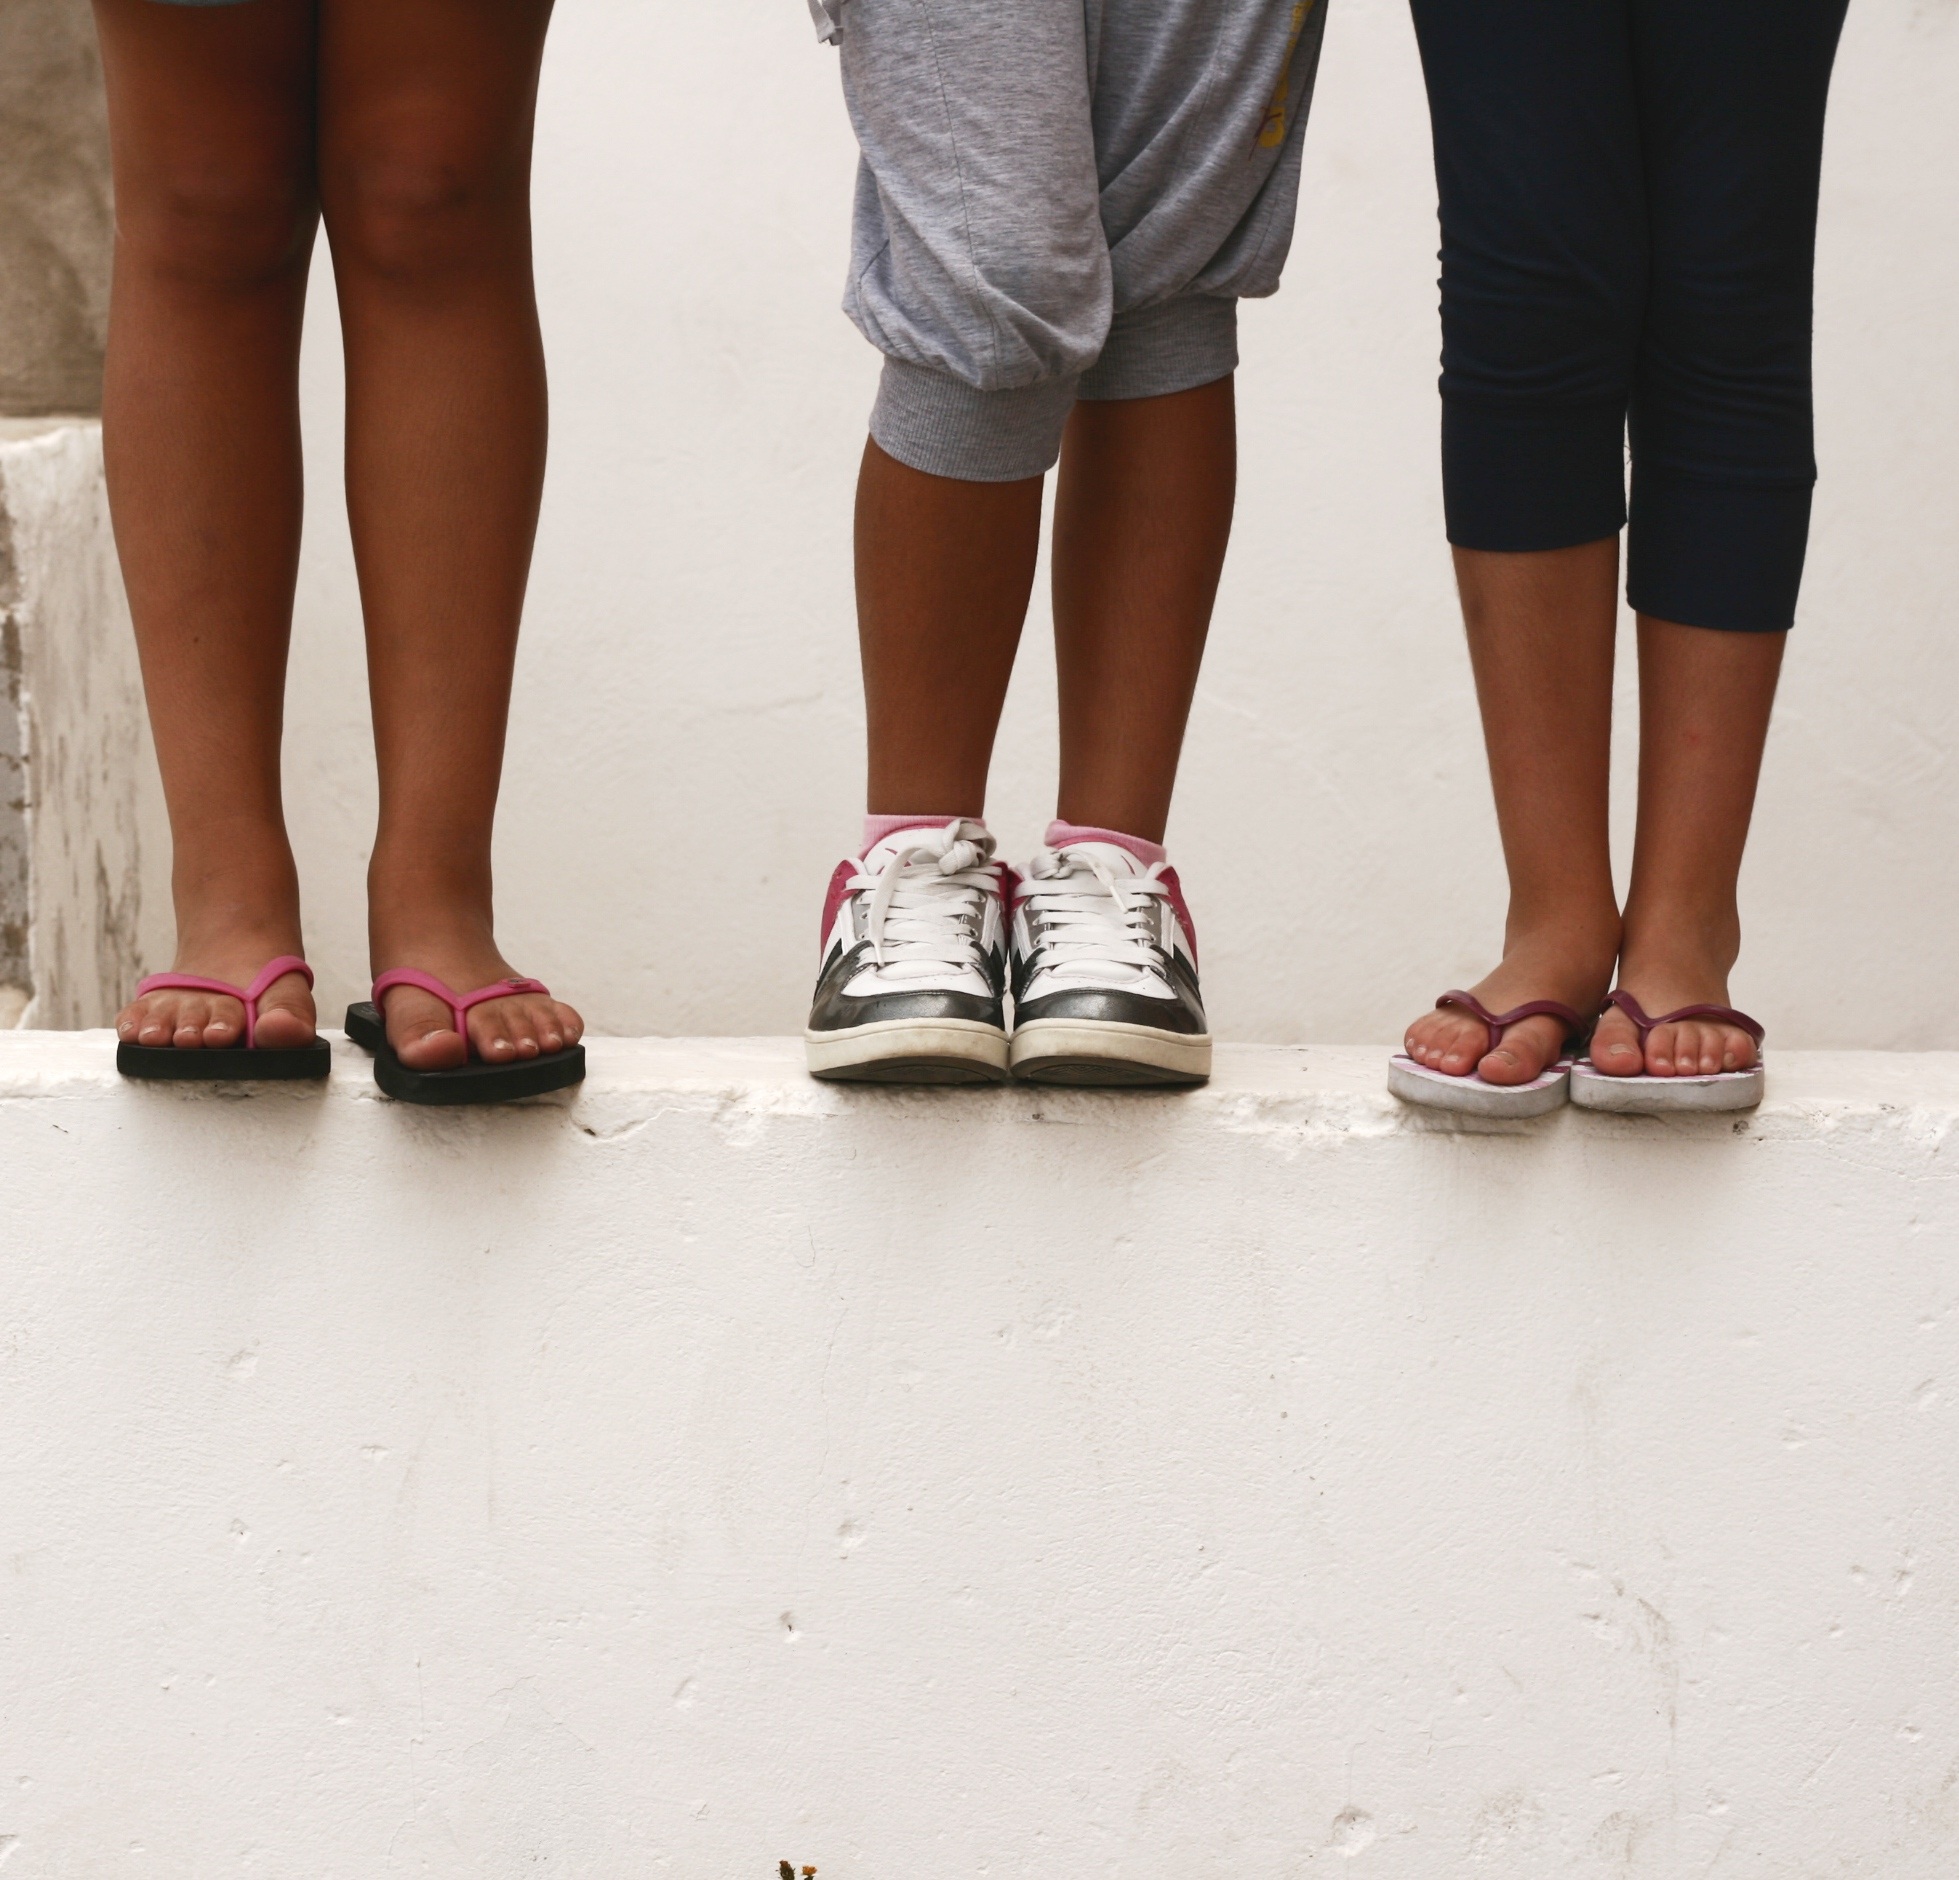
shoe, feet, leg, pattern, spring, fashion, clothing, human body, shoes, children, shorts, sneakers, footwear